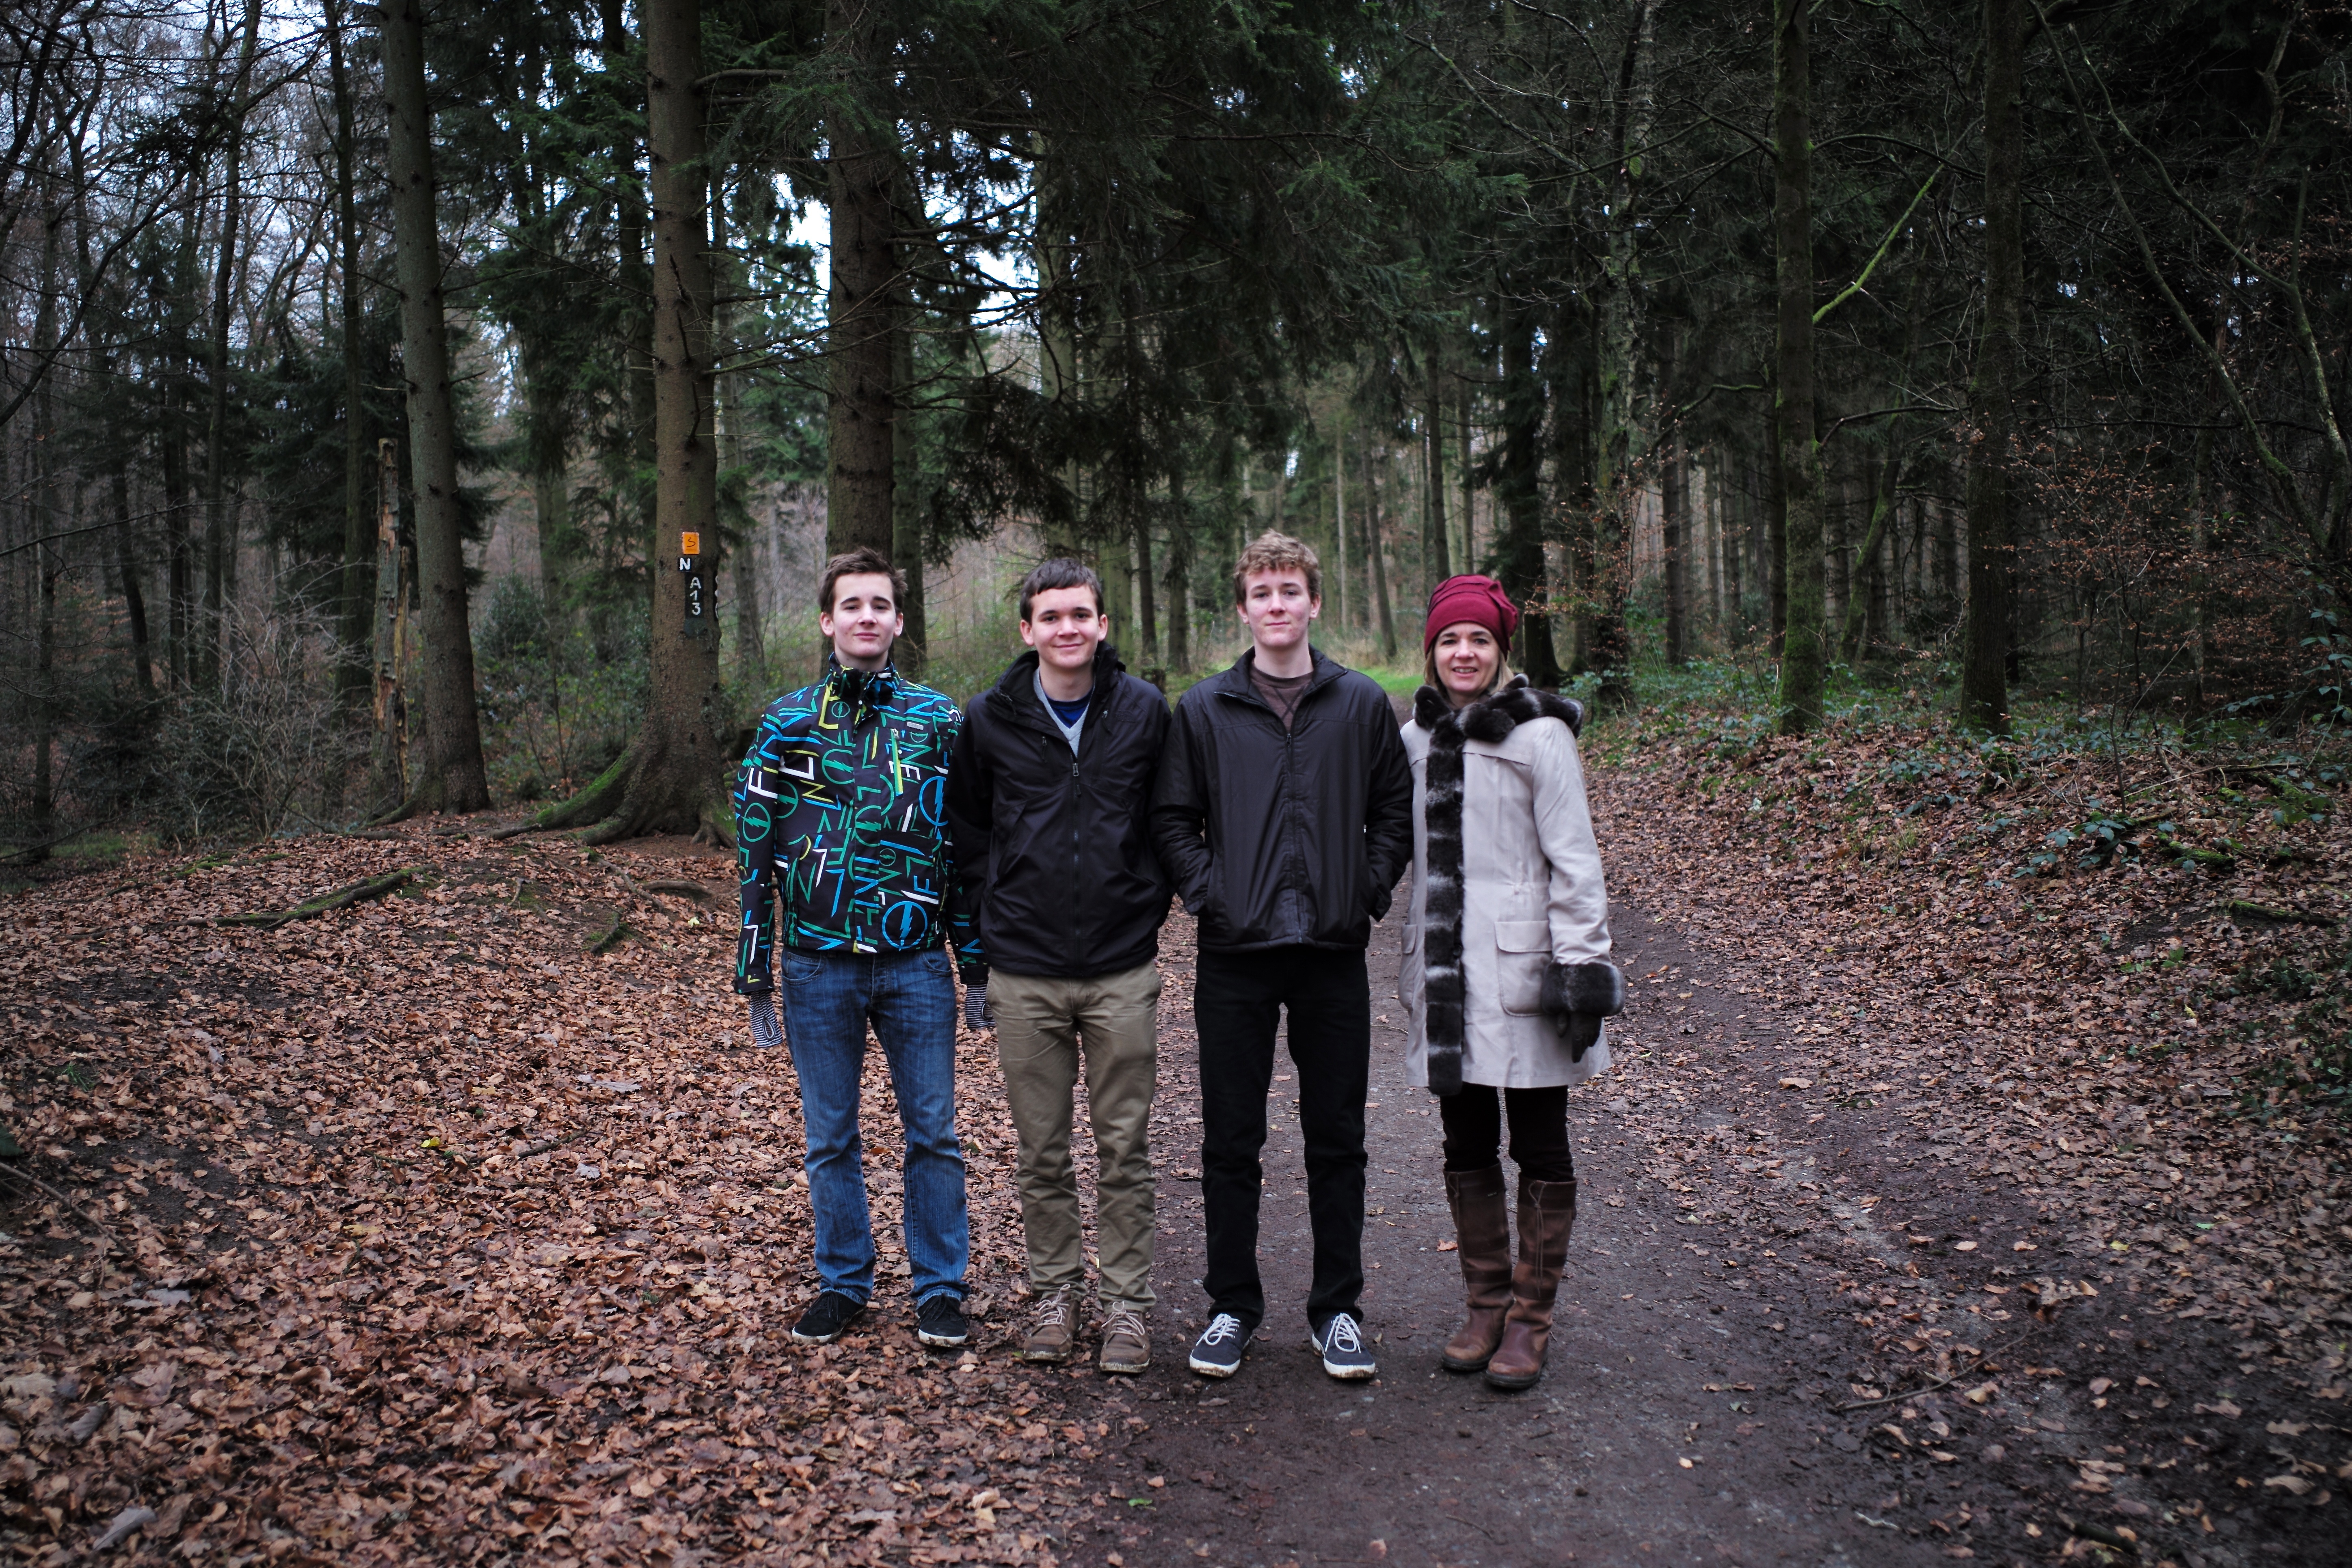
tree, forest, walking, people, trail, walk, portrait, autumn, woods, family, m, germany, 28, woodland, habitat, leica, 240, summicron, gladbach, bergisch, natural environment